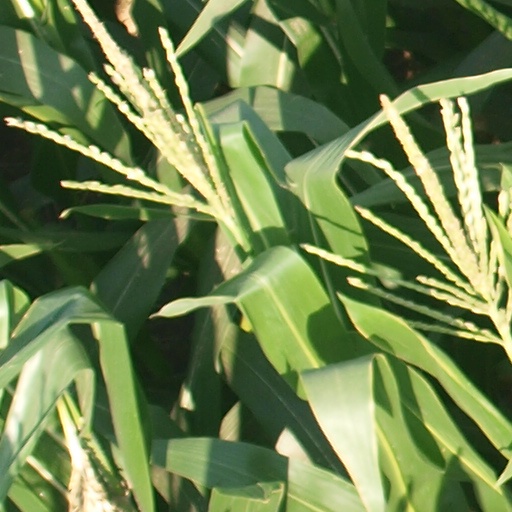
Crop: maize; corn